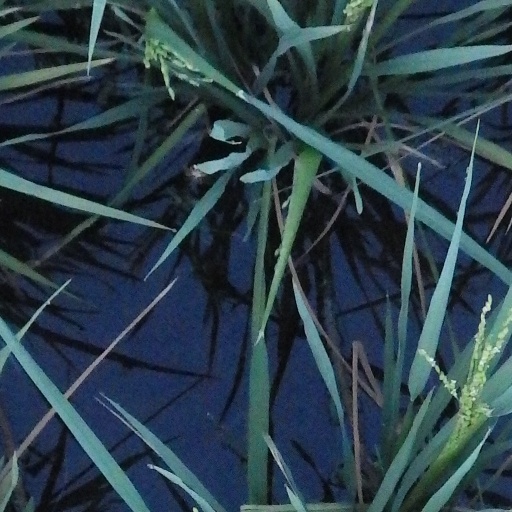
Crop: rice